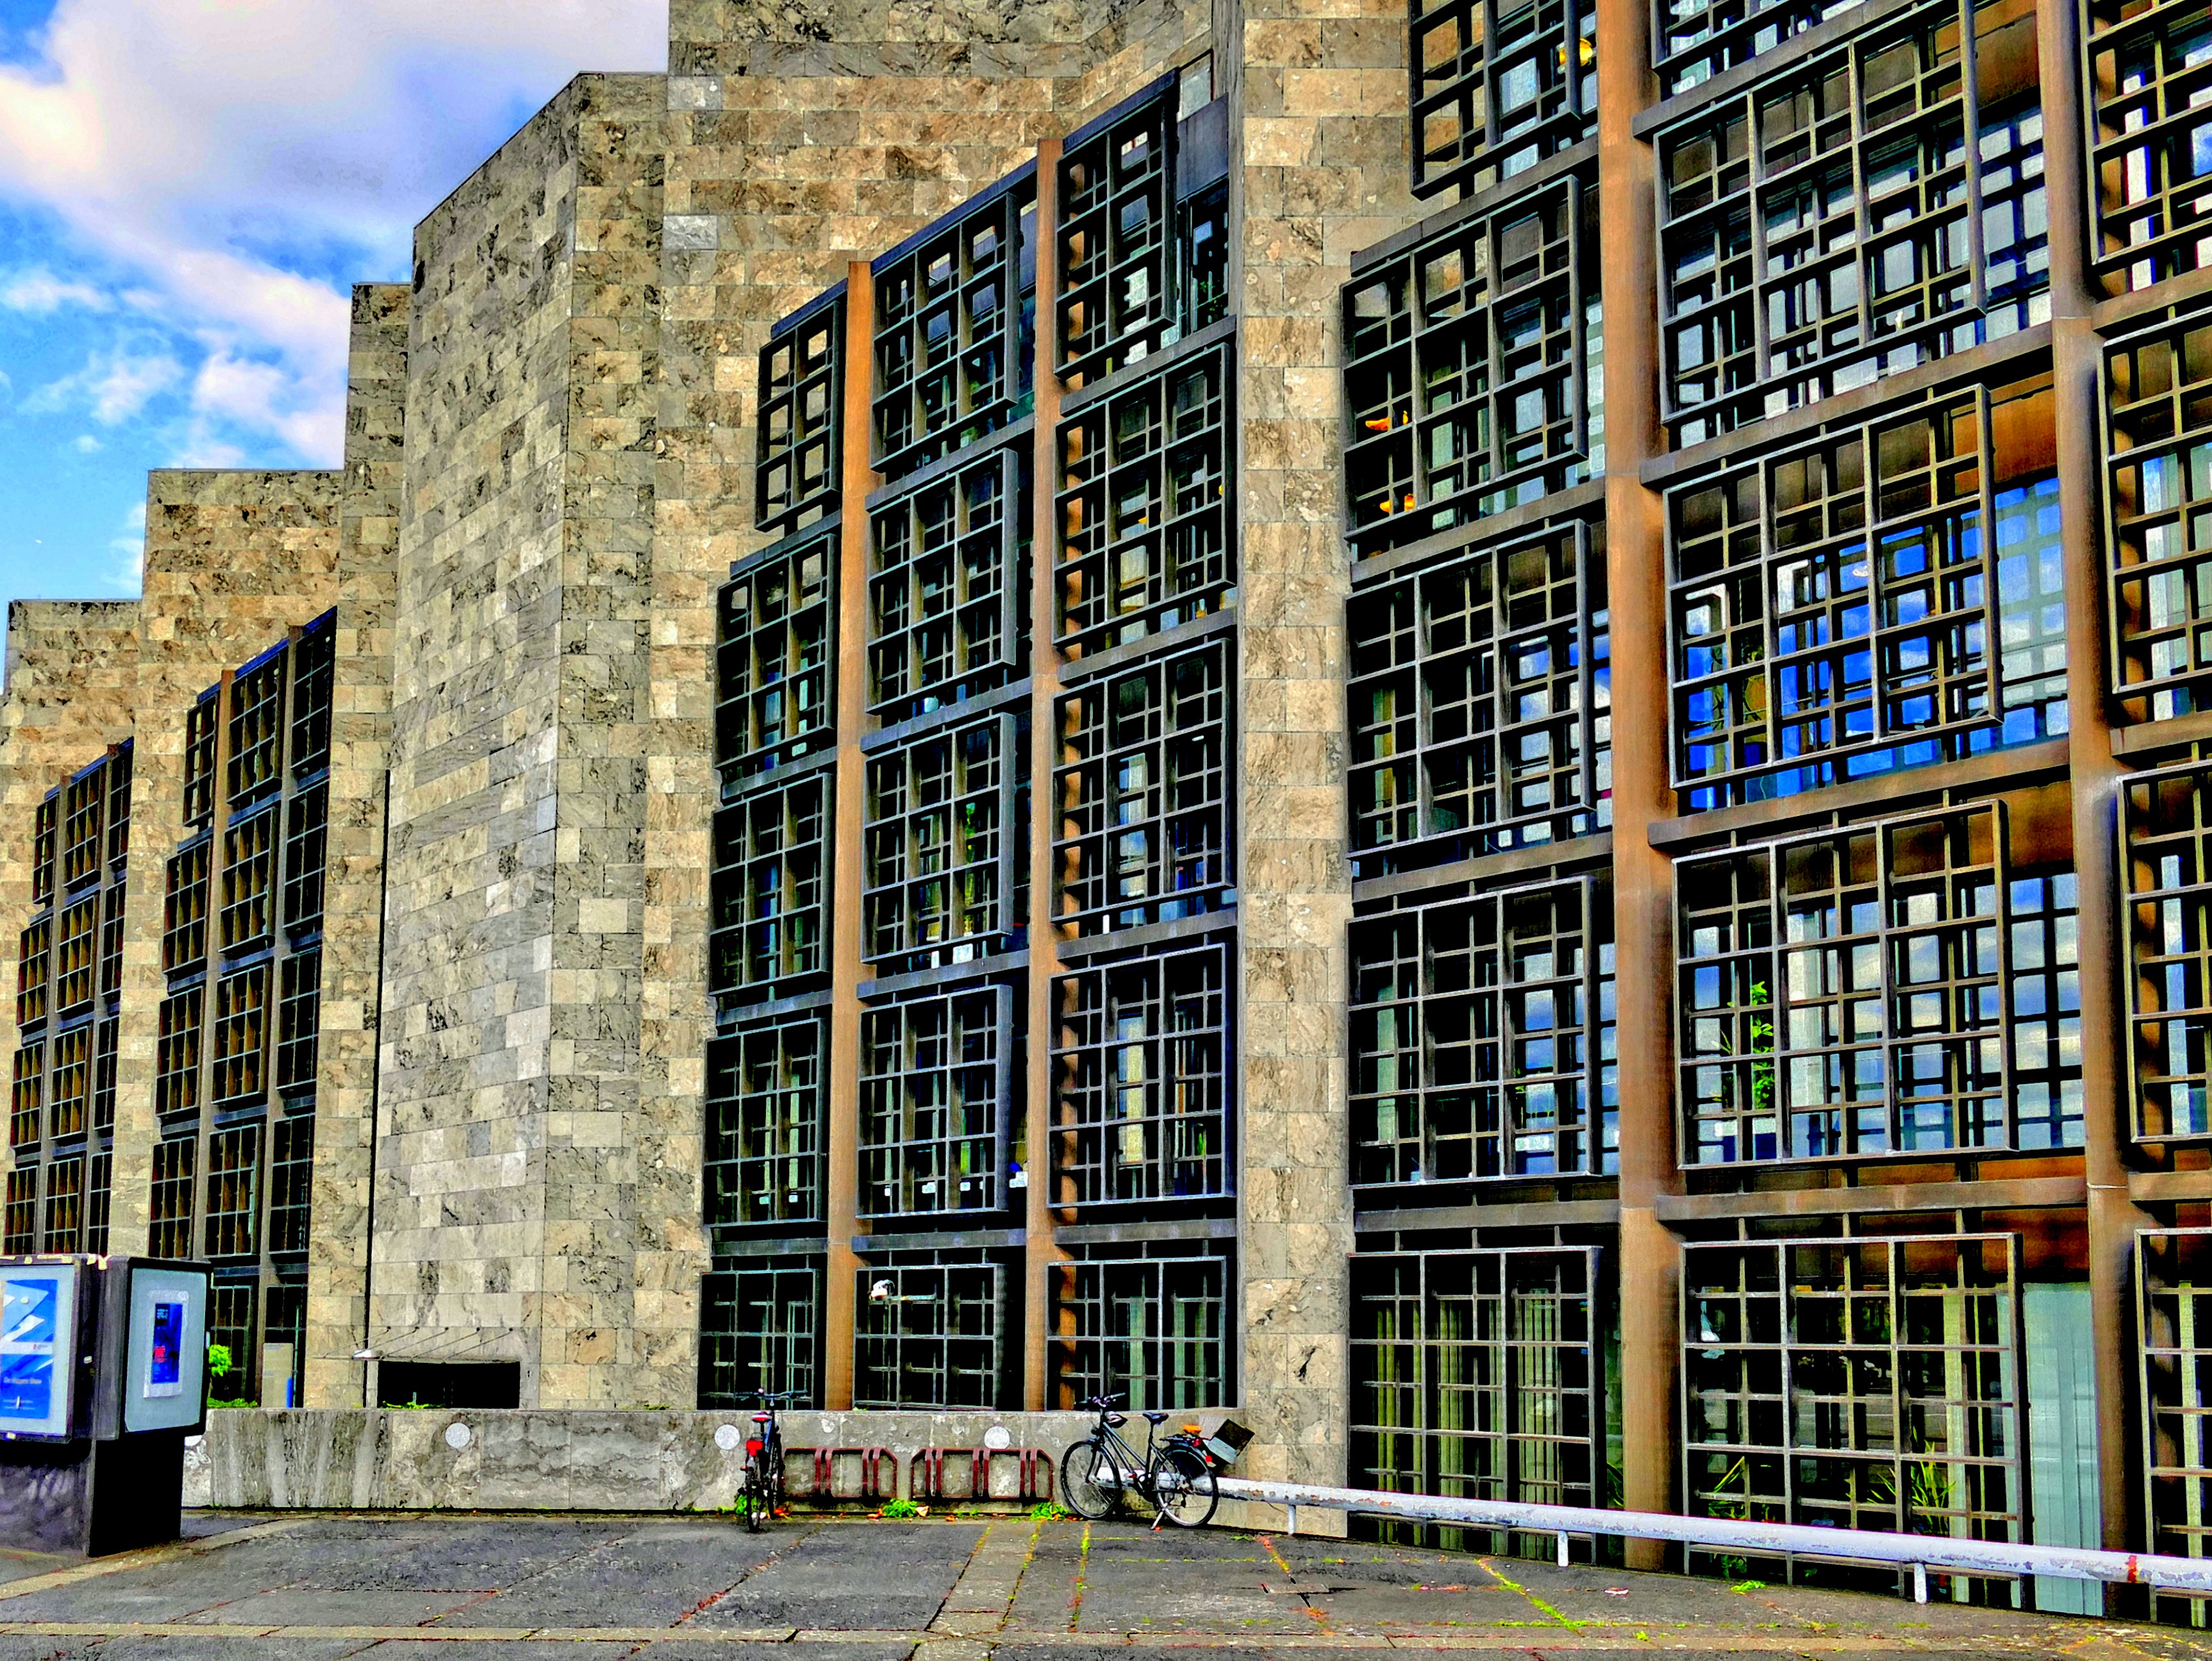
architecture, street, window, building, city, skyscraper, wall, cityscape, downtown, plaza, landmark, facade, tower block, mainz, metropolis, condominium, neighbourhood, town hall, urban area, residential area, metropolitan area